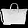
Label: Bag